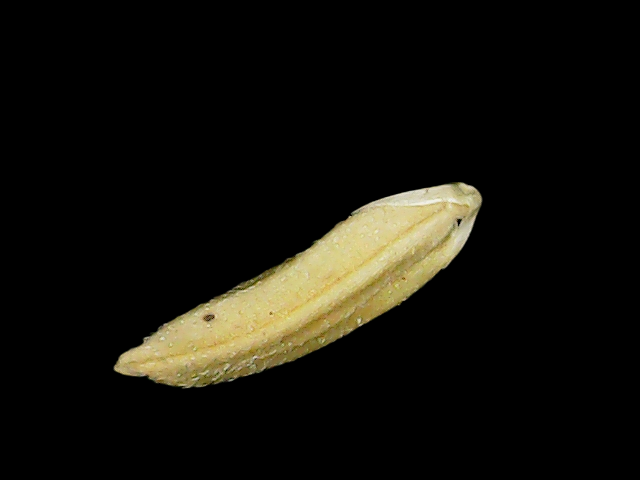
Rice variety: Binadhan17